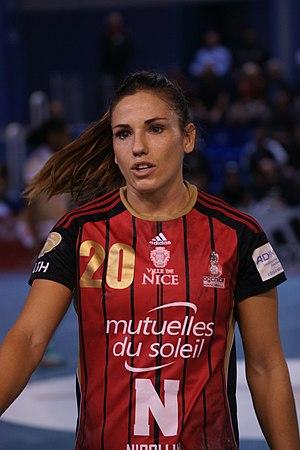
Carmen Martin, OGC Nice-Chambray 2017